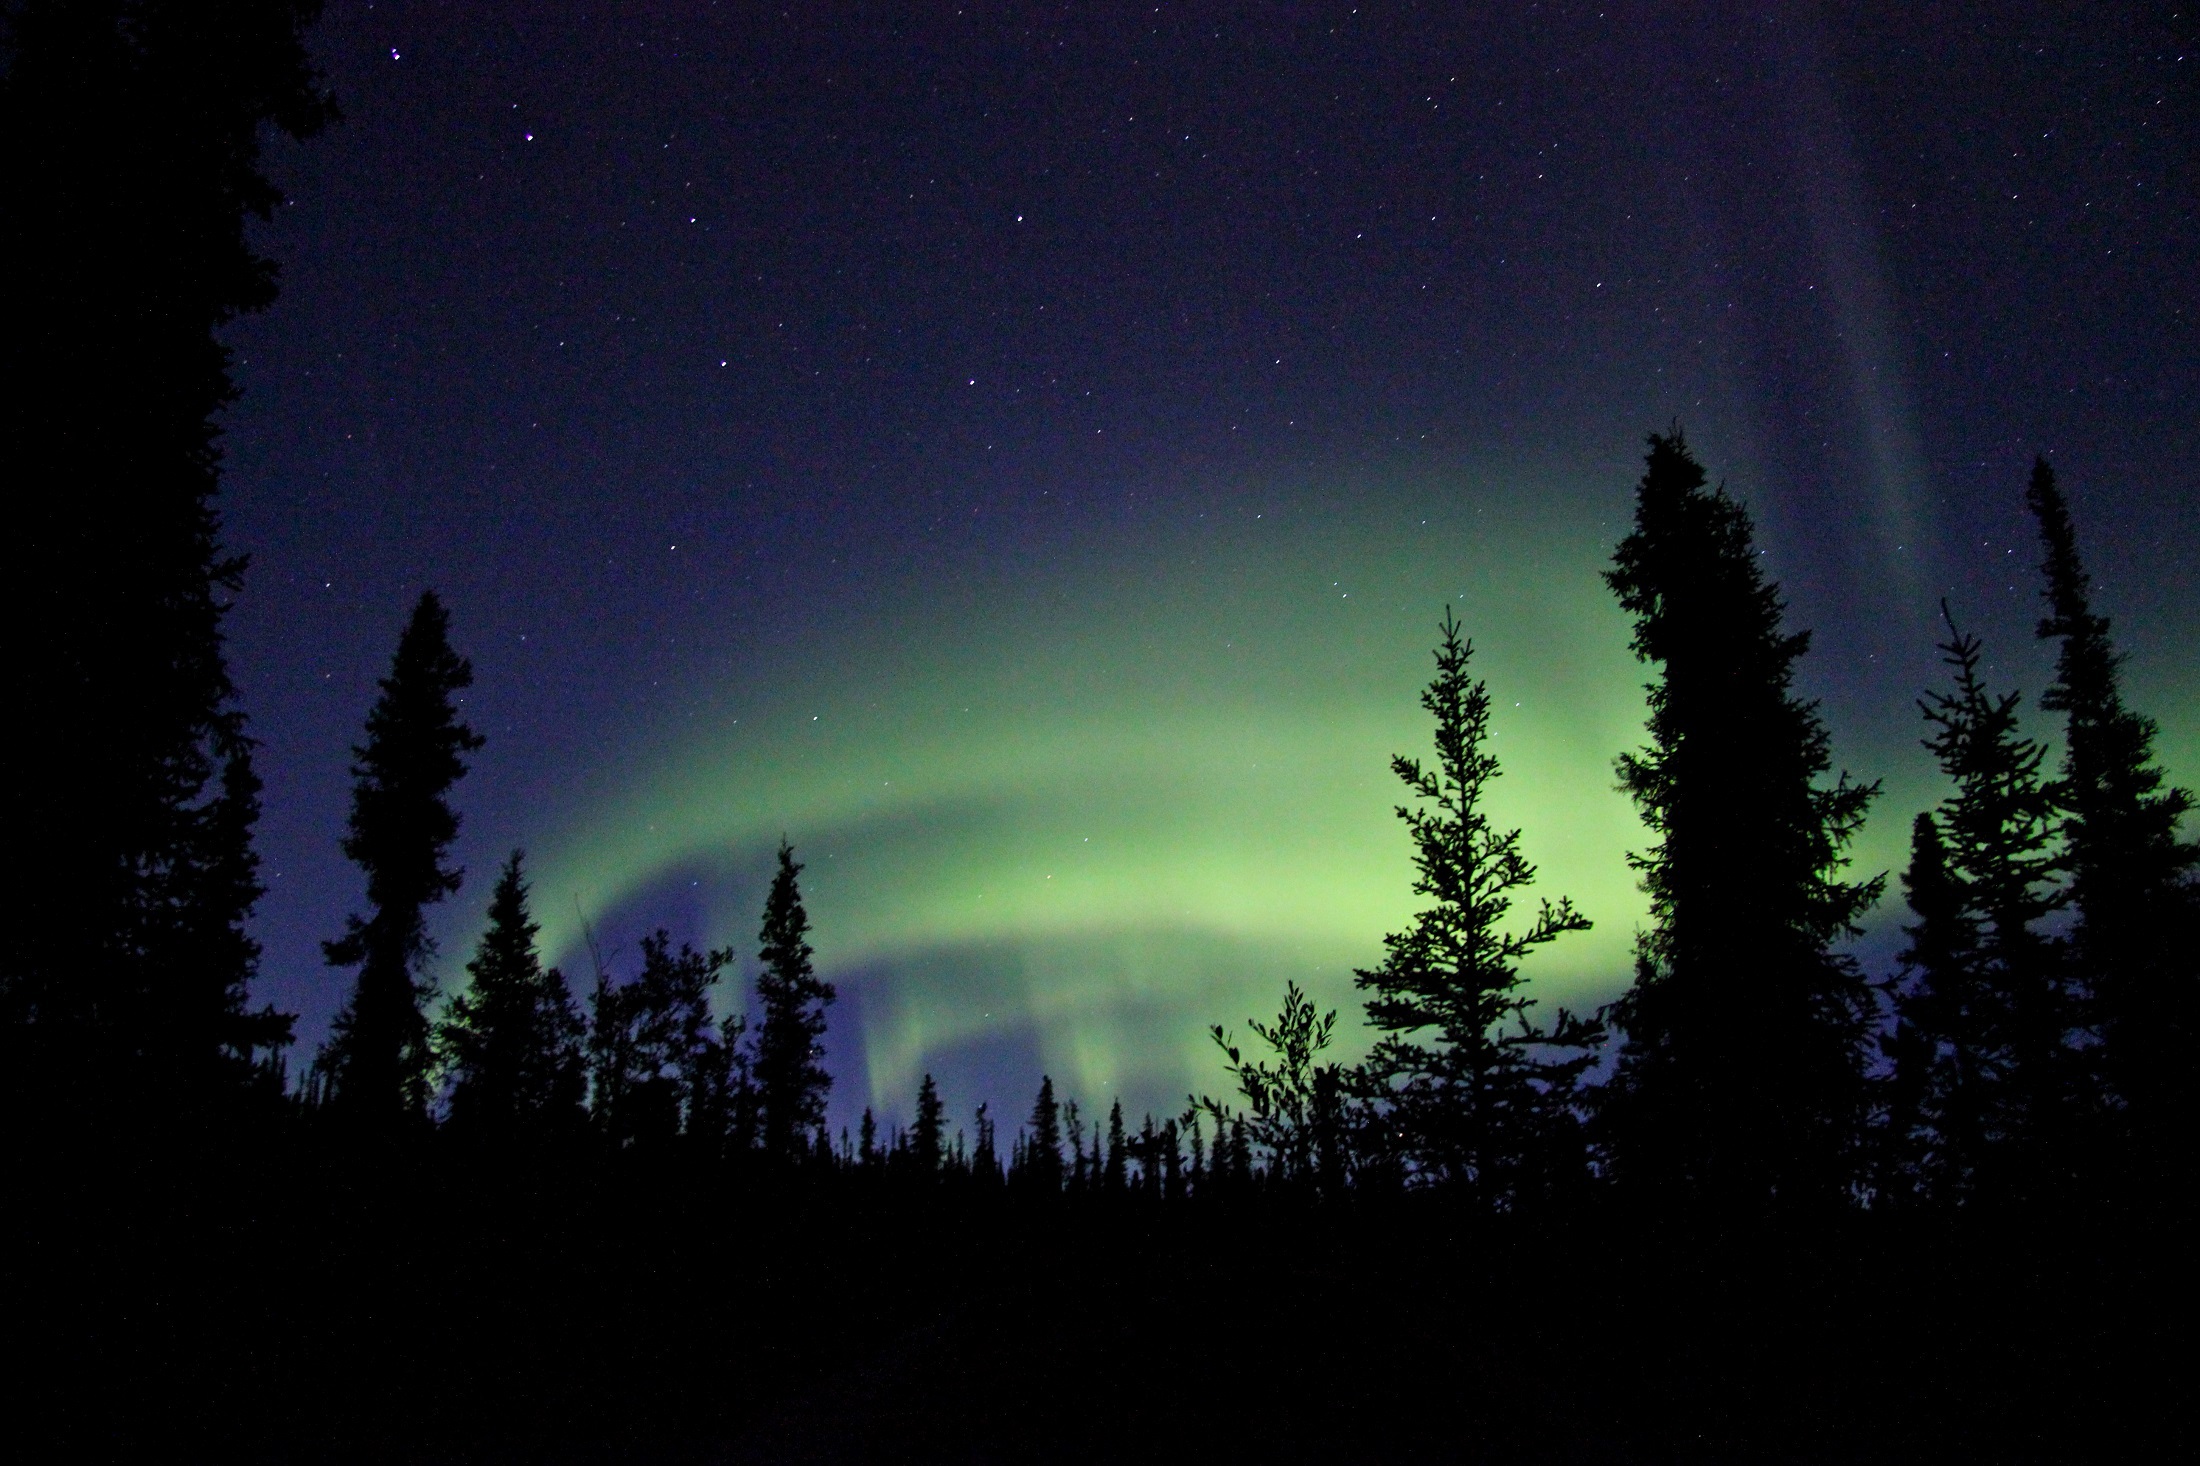
landscape, nature, sky, skyline, night, atmosphere, dark, tranquil, darkness, colorful, aurora, aurora borealis, trees, hills, bright, silhouettes, northern lights, midnight